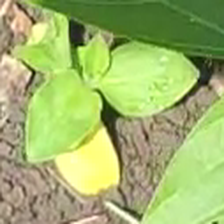
Weed species: Kena_(Commplina_benghalensio)